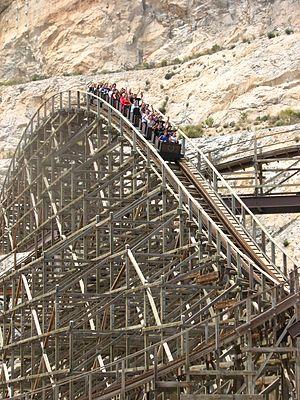
Jazzland devenu Six Flags New Orleans
Terra Mítica est un parc à thèmes situé à Benidorm.